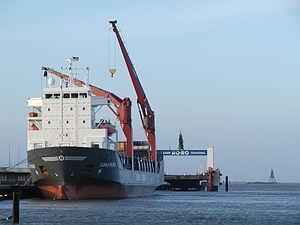
Un cargo polyvalent, aussi appelé cargo de divers, est un navire de charge destiné au transport de marchandises. Contrairement aux porte-conteneurs ou aux vraquiers par exemple, ils sont peu spécialisés et sont plutôt caractérisés par leur polyvalence : ils emportent des marchandises diverses, emballées ou non, en sacs, en vrac, en conteneurs, des voitures, des produits manufacturés, etc. ainsi que des marchandises emballées dans des formats non conventionnels et des marchandises transportées à l'unité